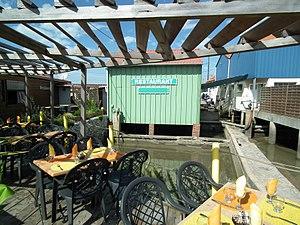
Terrasses de restaurants sur le port de La Tremblade
La Tremblade est une commune du Sud-Ouest de la France, située dans le département de la Charente-Maritime en région Nouvelle-Aquitaine. Ses habitants sont appelés les Trembladais et les Trembladaises.